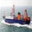
Label: ship